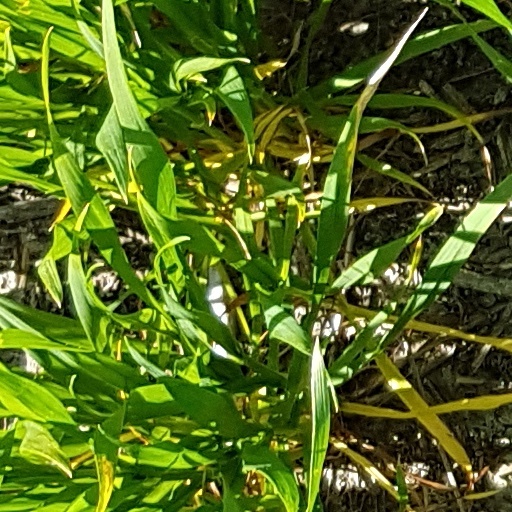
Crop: wheat